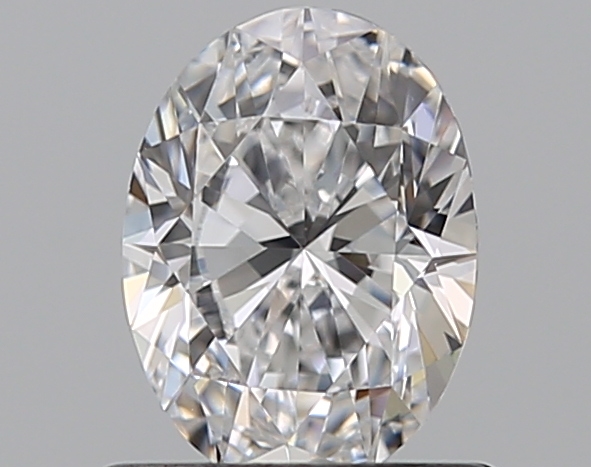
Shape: oval
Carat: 0.72
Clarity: VS1
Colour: D
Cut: EX
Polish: EX
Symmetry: VG
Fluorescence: N
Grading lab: GIA
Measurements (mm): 6.78 x 5.01 x 3.18